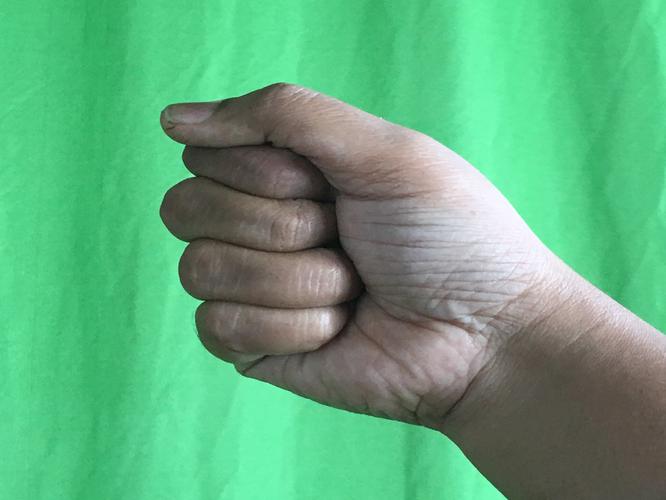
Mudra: Mushti
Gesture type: single_hand